Camp Randall Stadium

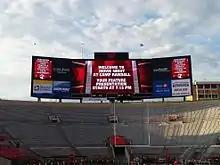
Camp Randall scoreboard at Movie Night 2013

The numbers of Wisconsin's two Heisman Trophy winners, Alan Ameche and Ron Dayne, are displayed on the upper deck façade. Both of their numbers (35 and 33, respectively) are retired; The retired numbers of Elroy Hirsch (40), Dave Schreiner (80), Allan Shafer (83), and Pat Richter (88) were added during the 2006 football season.